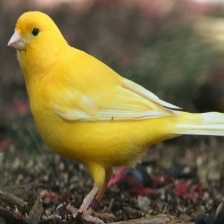
Species: CANARY
Scientific name: SERINUS CANARIA DOMESTICA